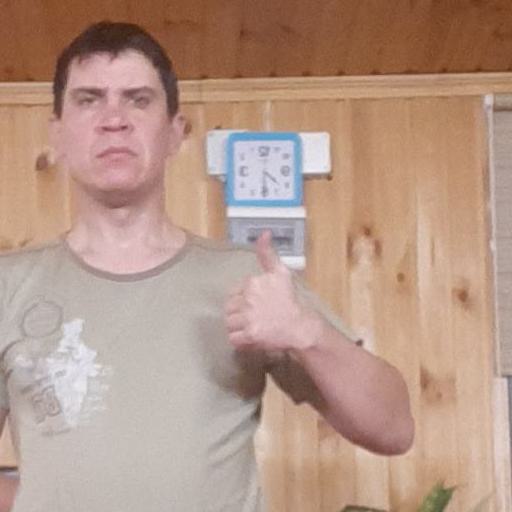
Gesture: like